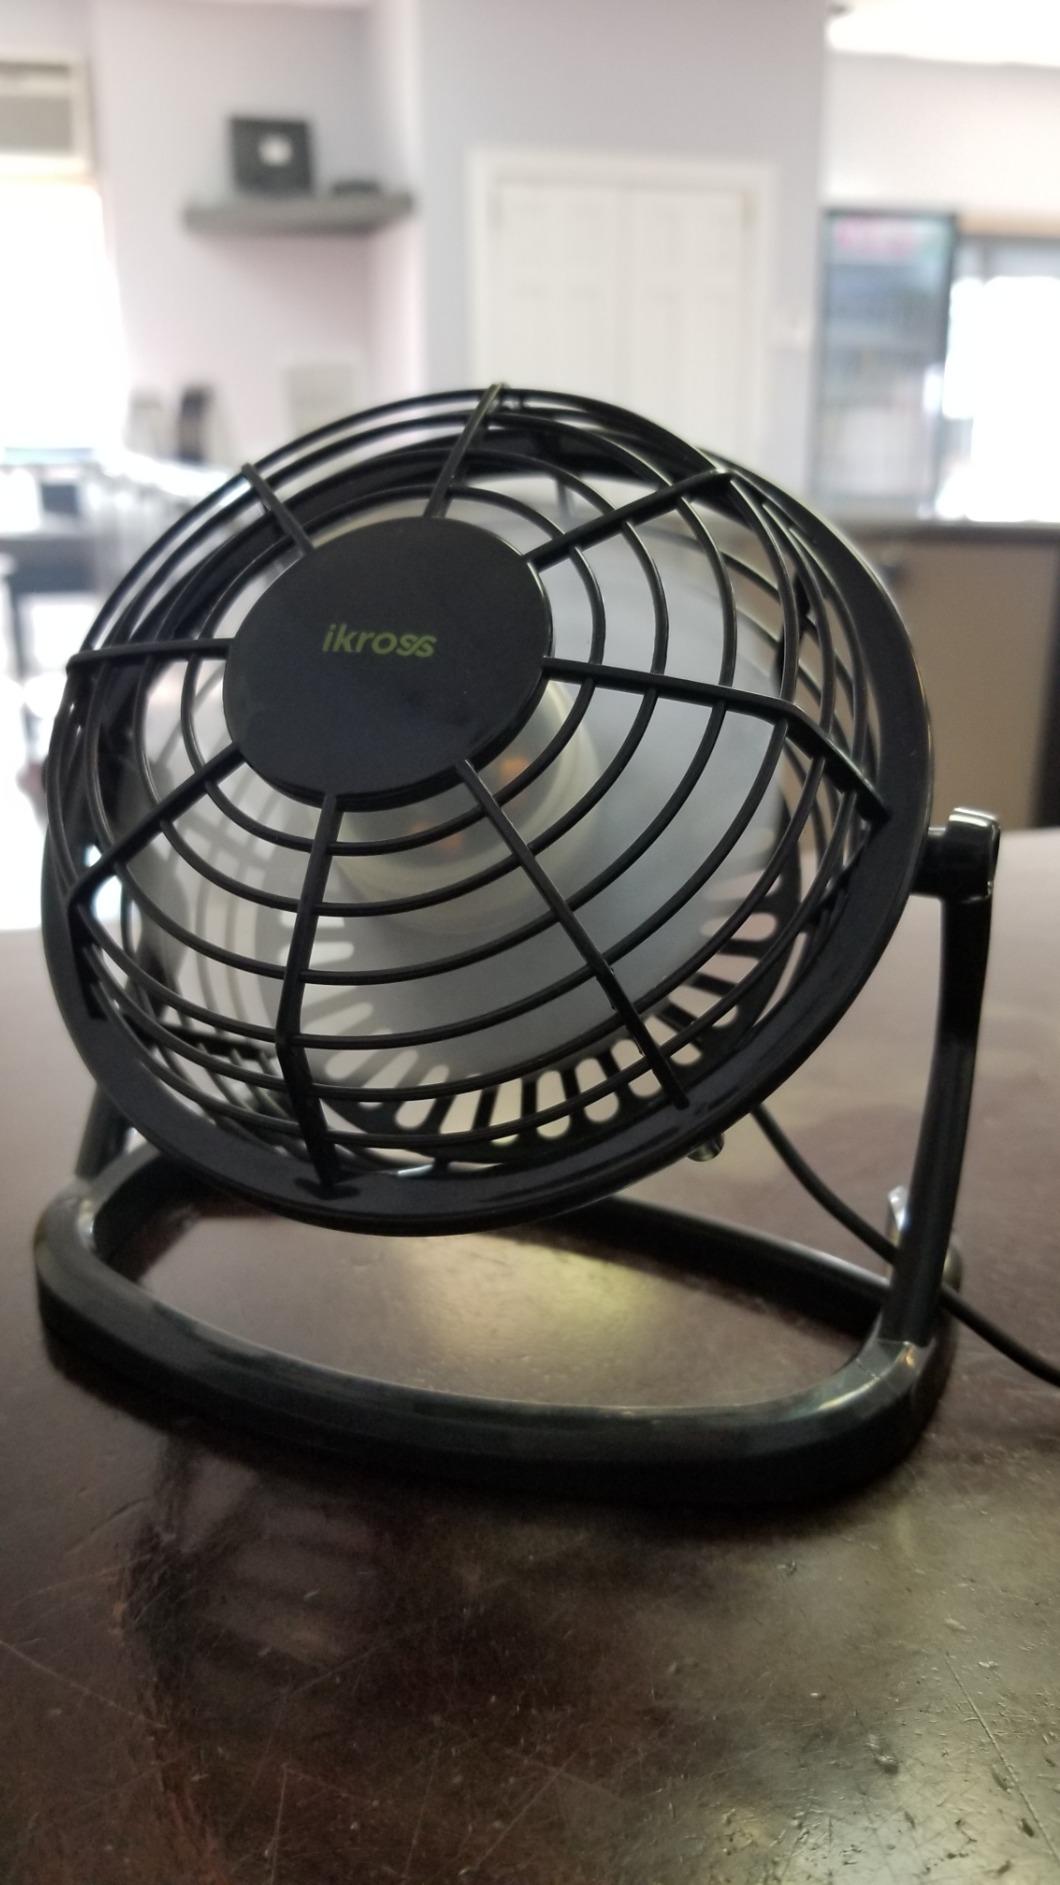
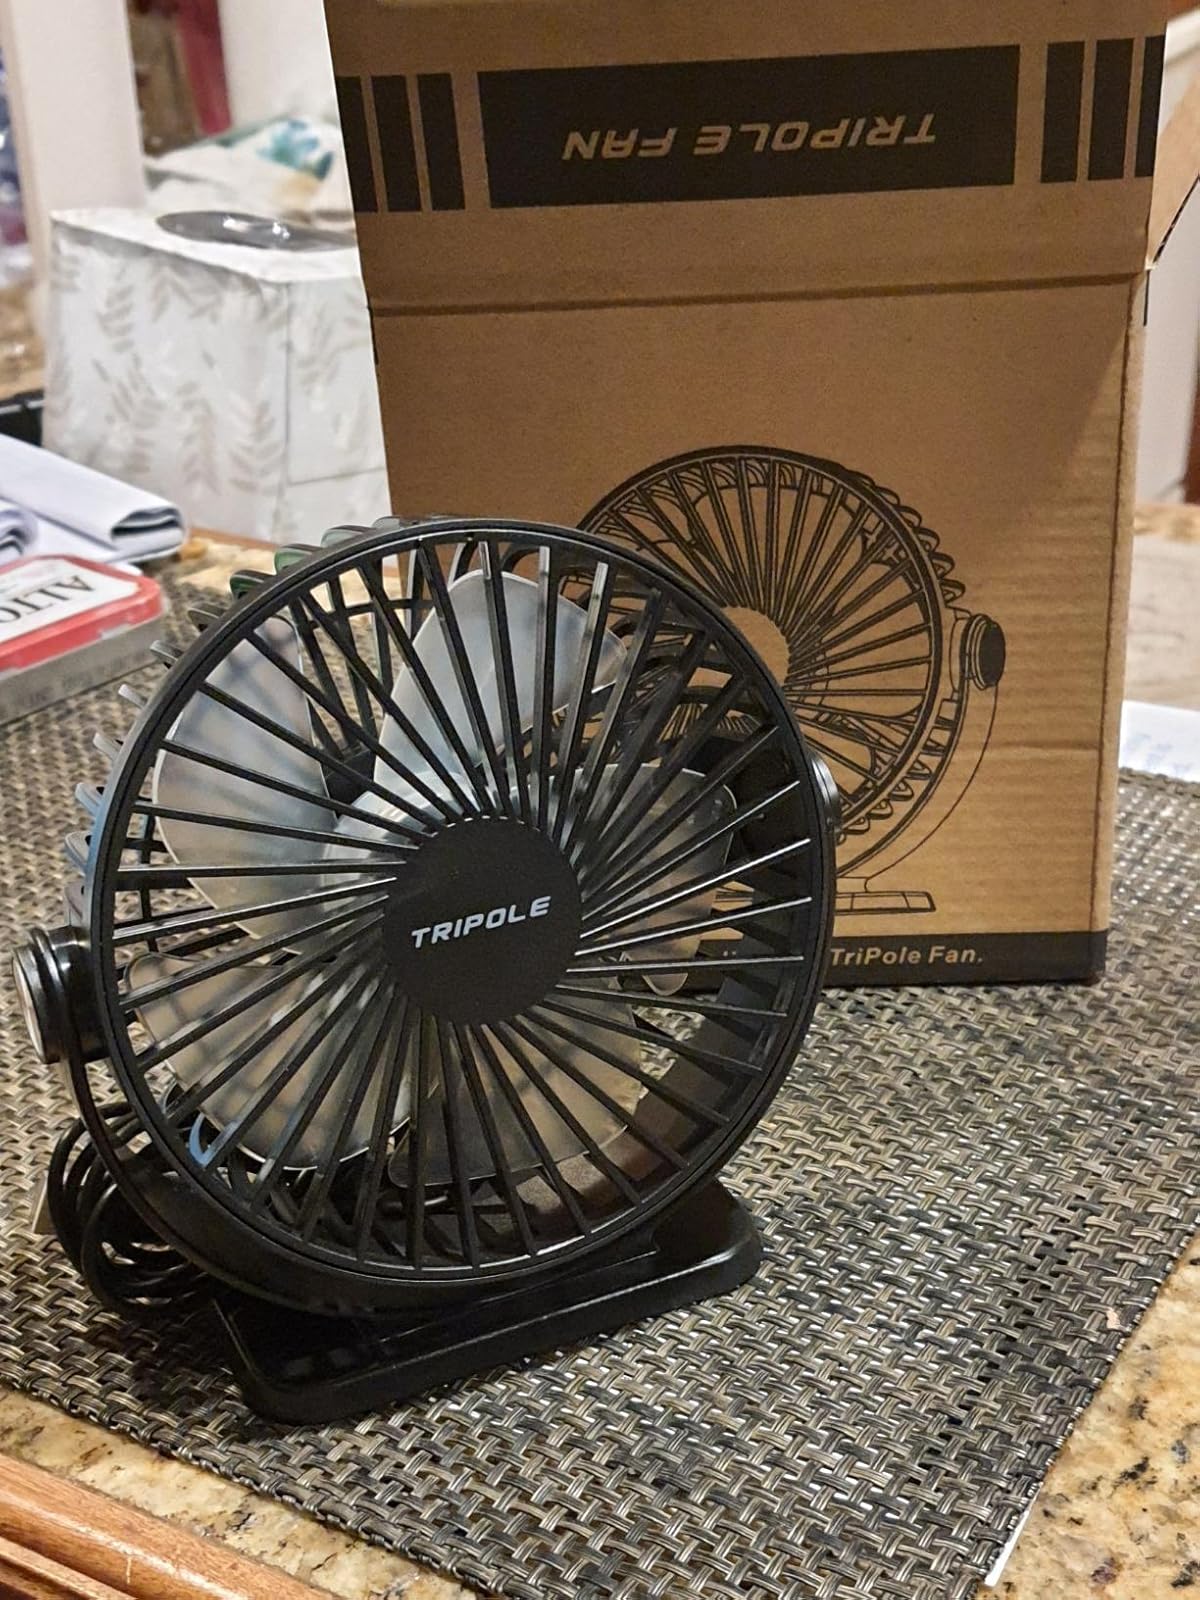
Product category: fan
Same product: no